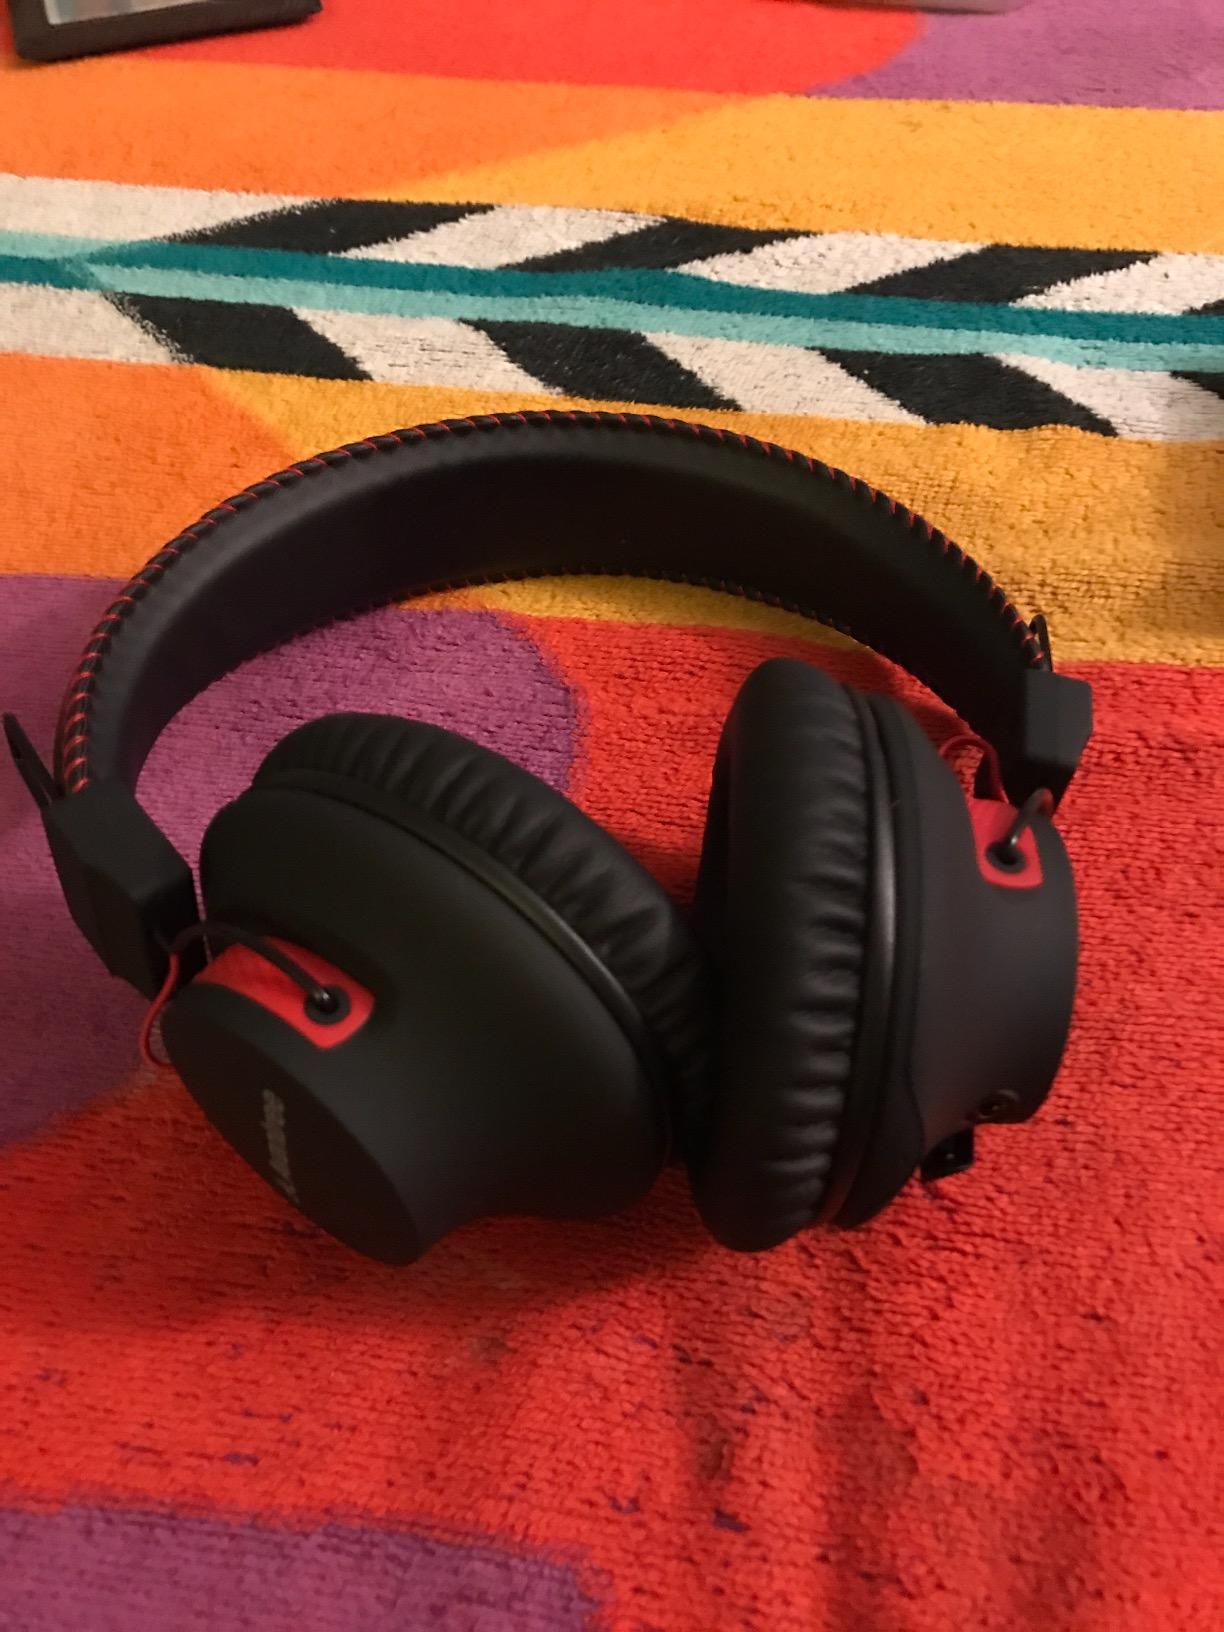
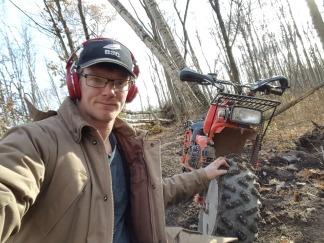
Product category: headphones
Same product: no